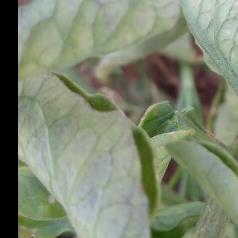
Crop: Tomato
Condition: mite-d